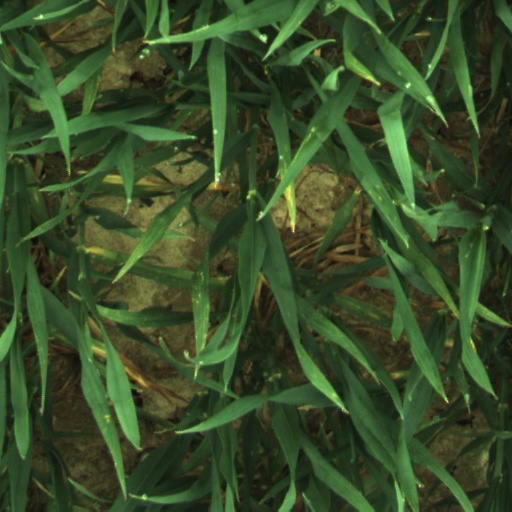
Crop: wheat